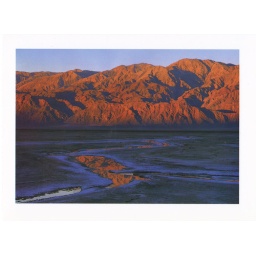
Panamint Mountains reflected in water on a salt lake bed. from the postcard book DEATH VALLEY. Browntrout Publisher